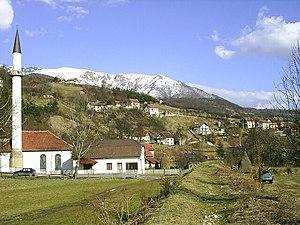
Turbe est une localité de Bosnie-Herzégovine. Elle est située dans la municipalité de Travnik, dans le canton de Bosnie centrale et dans la Fédération de Bosnie-et-Herzégovine. Selon les premiers résultats du recensement bosnien de 2013, elle compte 4 029 habitants.